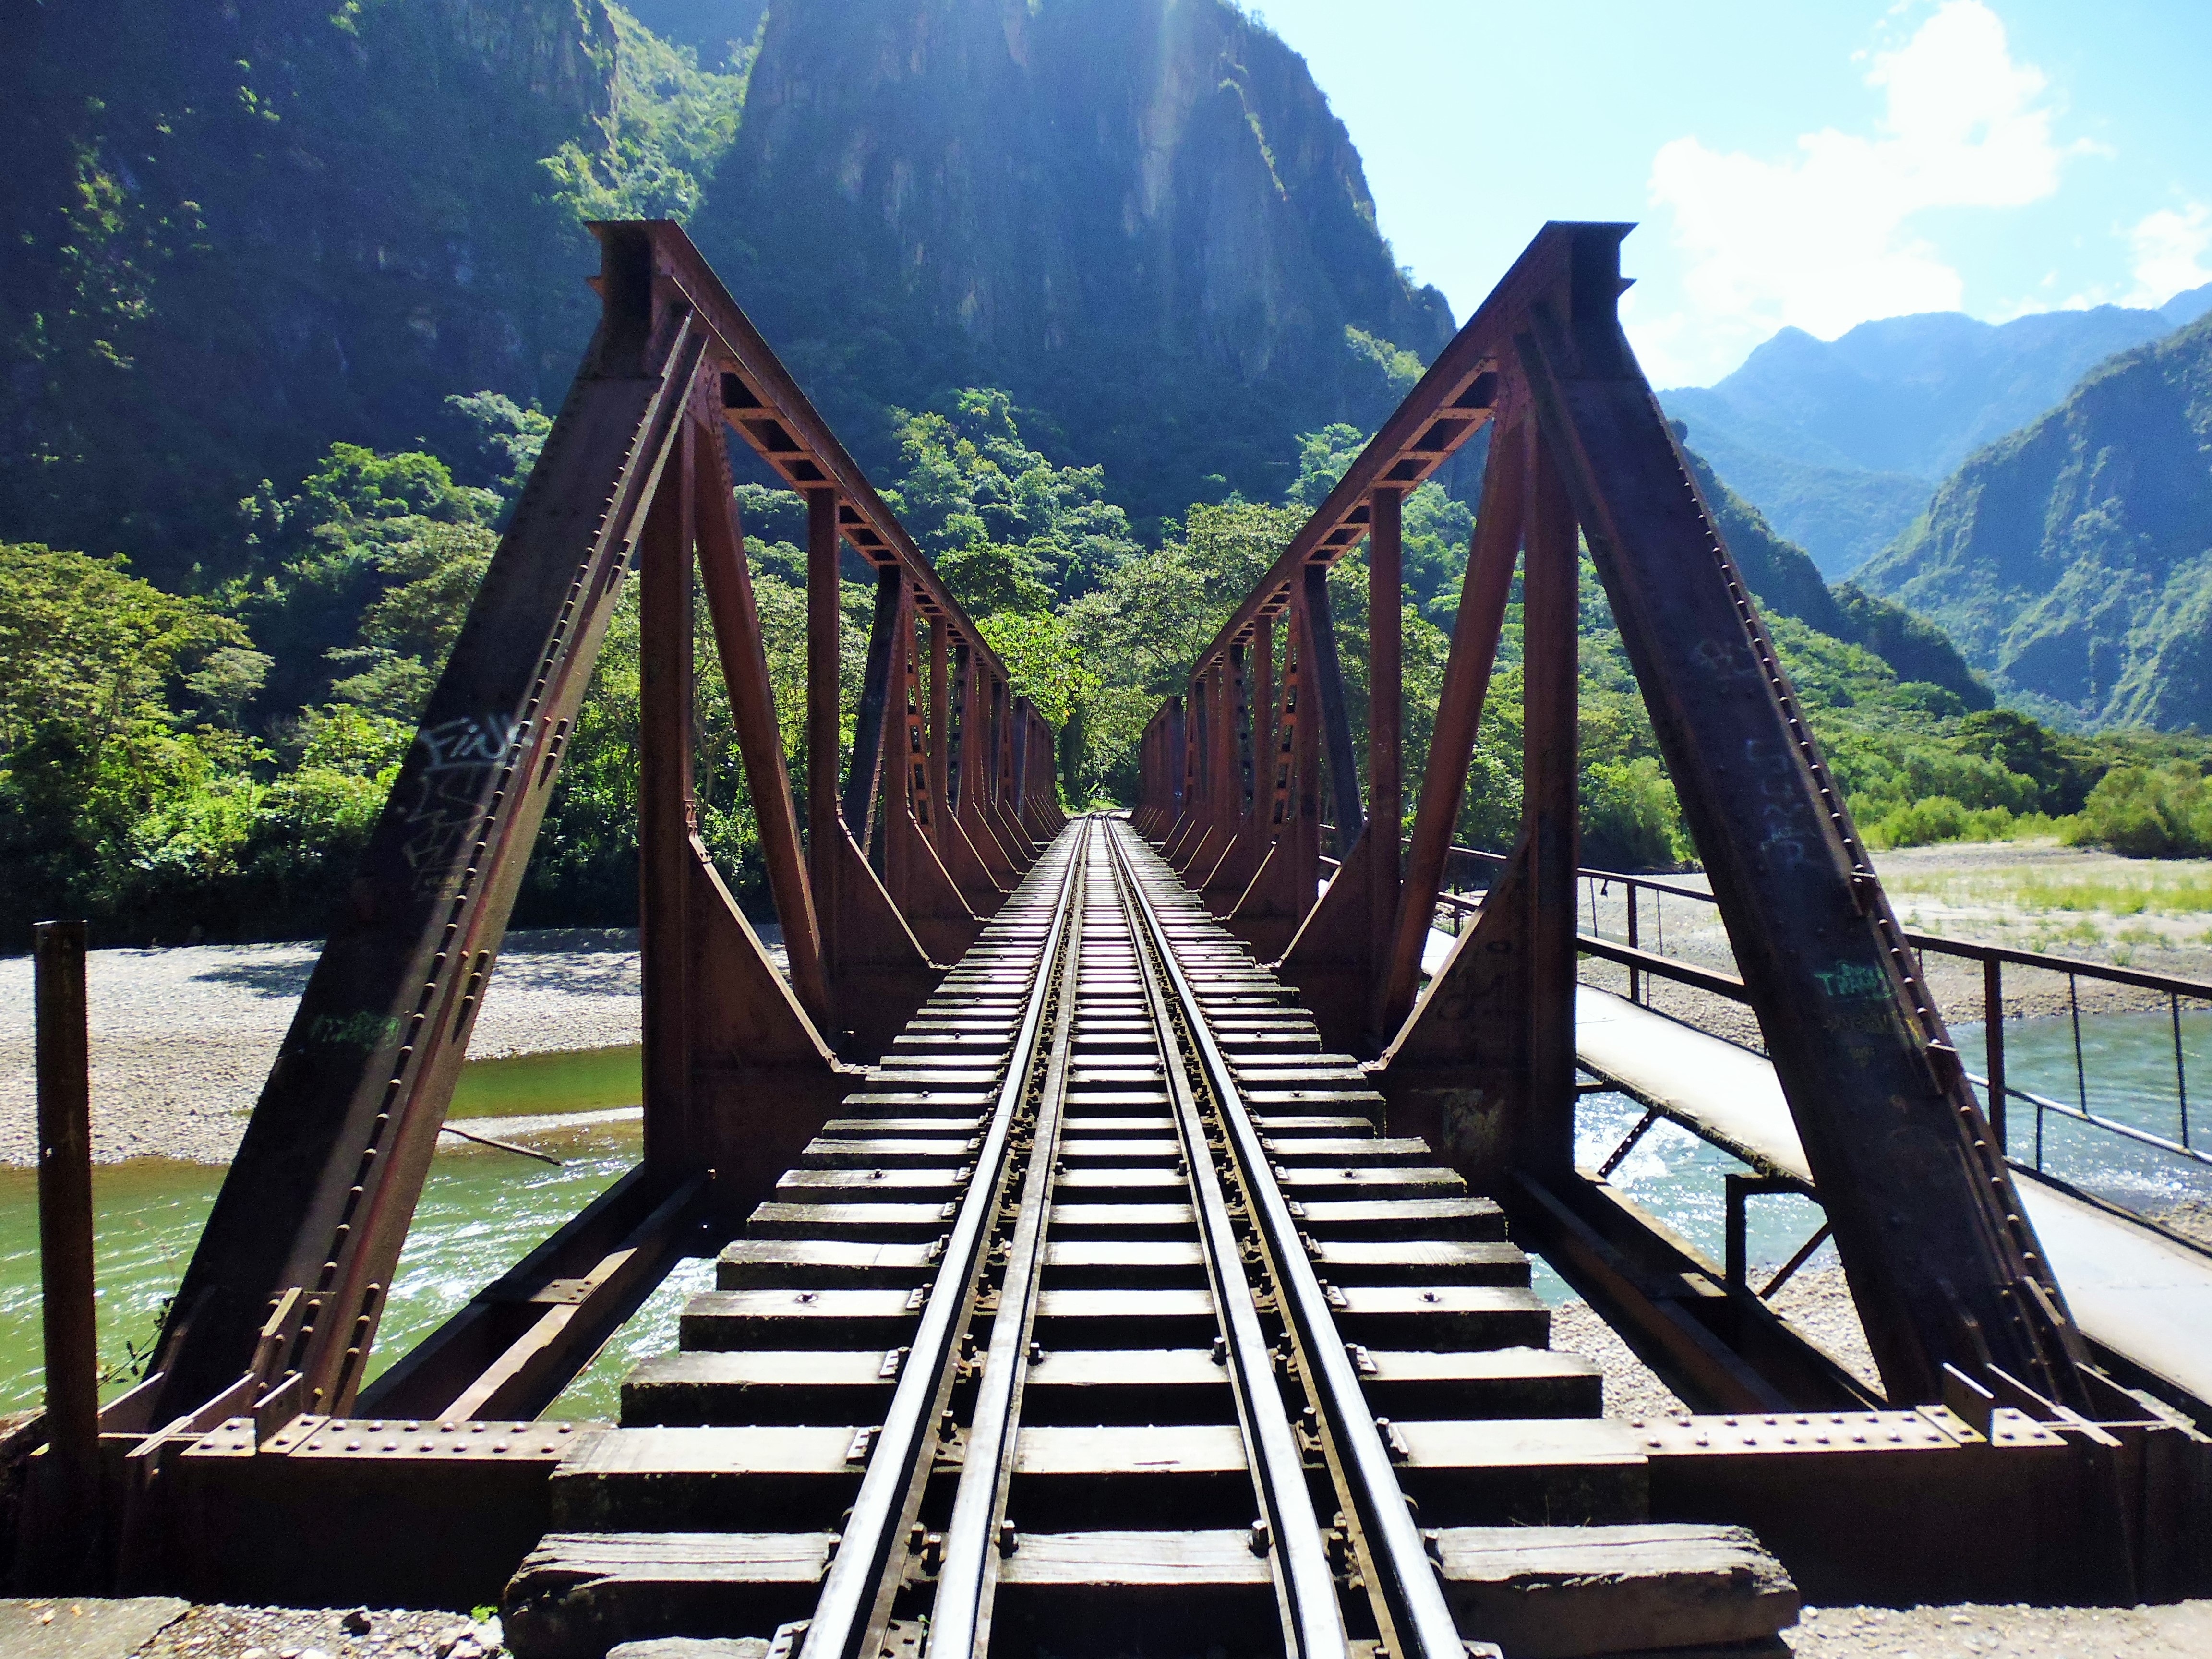
landscape, water, architecture, railway, bridge, traffic, rail, train, river, suspension bridge, transport, machu picchu, peru, mountains, channel, auburn, historically, stainless, gleise, rail traffic, railway bridge, old bridge, metal frame, iron construction, mountain and water, truss bridge, nonbuilding structure